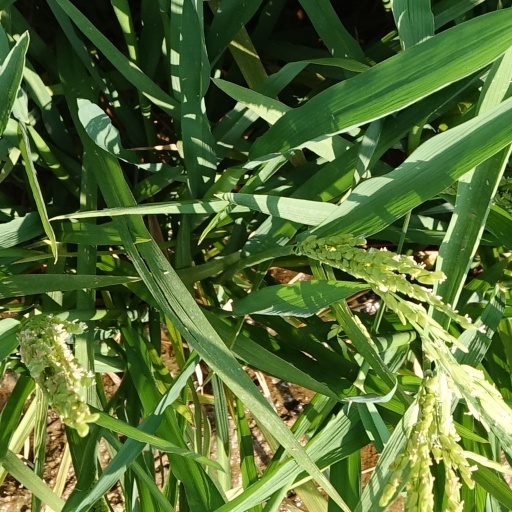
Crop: rice